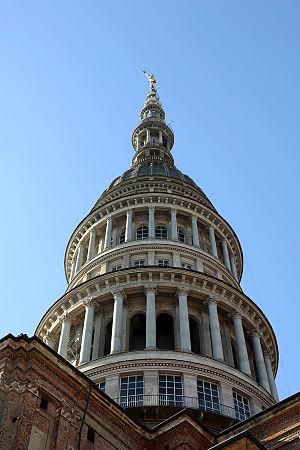
Novare ou Novarre est une ville italienne de 104 384 habitants, située dans la province de même nom, dans la région du Piémont, région de la plaine du Pô, dans le nord-ouest de l'Italie.
La Basilique San Gaudenzio est une basilique mineure. de Novare, dans la région du Piémont en Italie du Nord. Elle est le point culminant de la ville. Elle est dédiée à Gaudence de Novare, évêque chrétien de la ville.